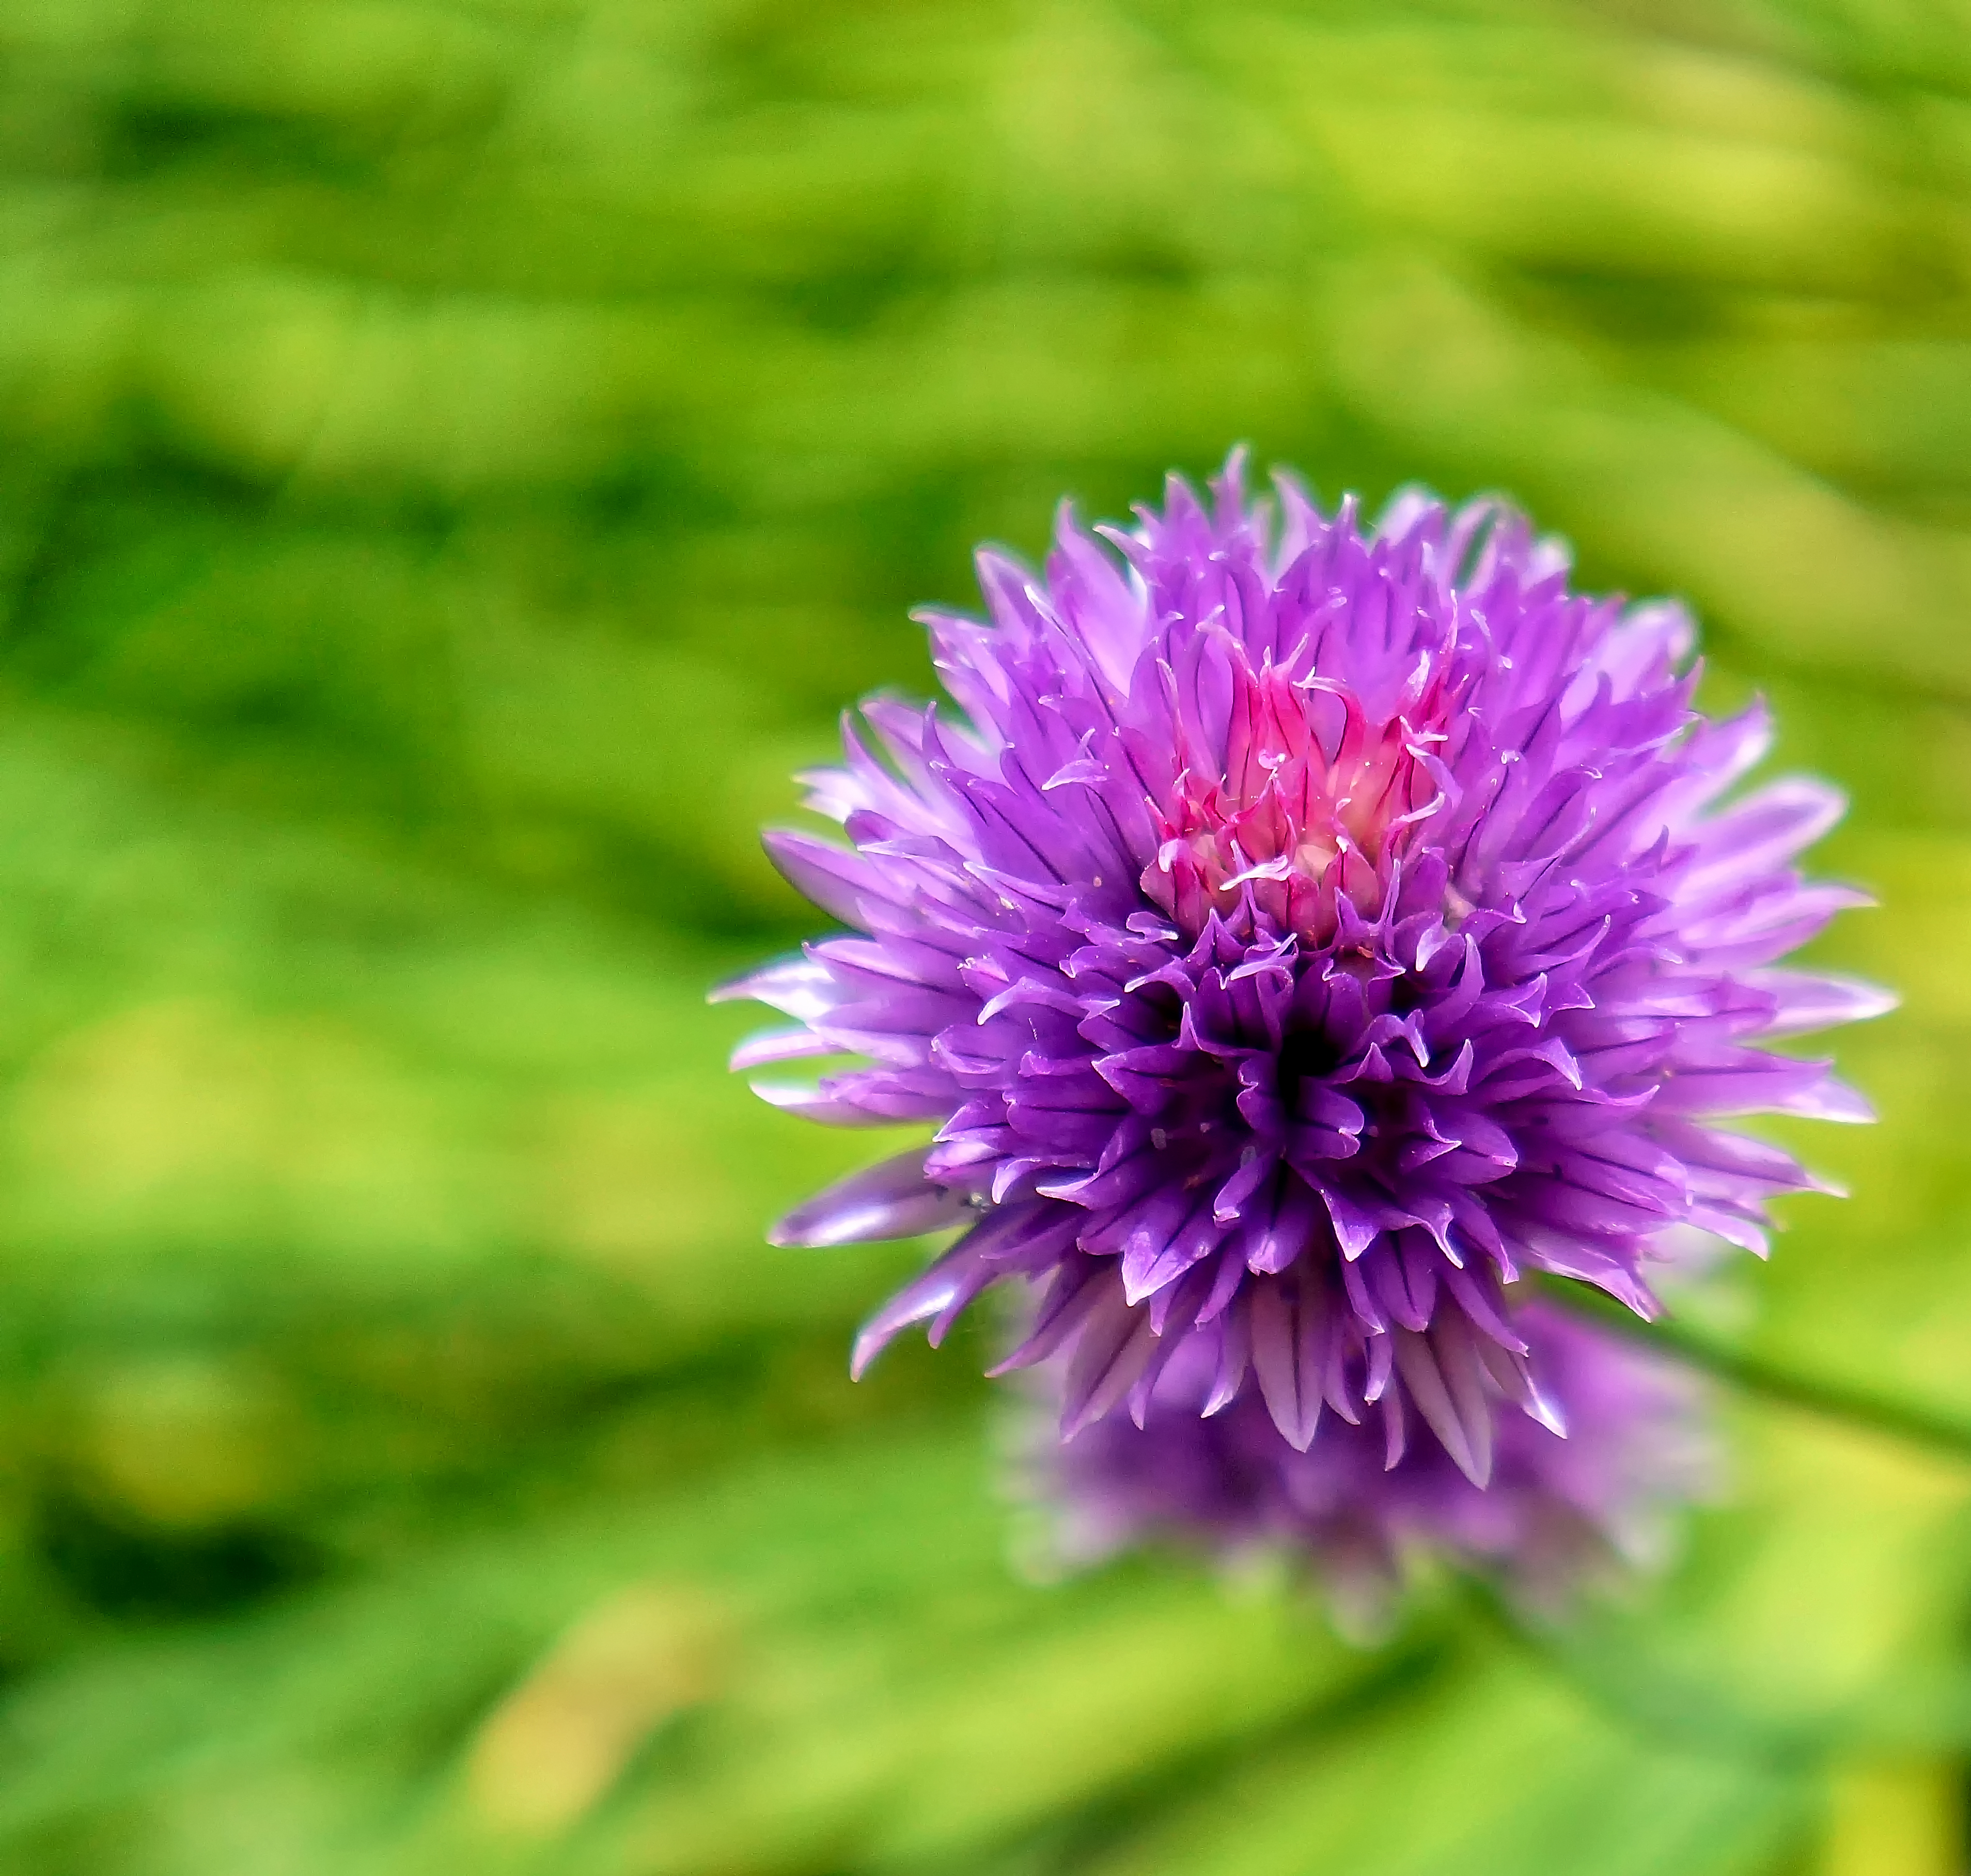
nature, grass, blossom, plant, field, meadow, flower, purple, petal, green, produce, botany, flora, wildflower, close up, finland, helsinki, macro photography, flowering plant, daisy family, plant stem, land plant